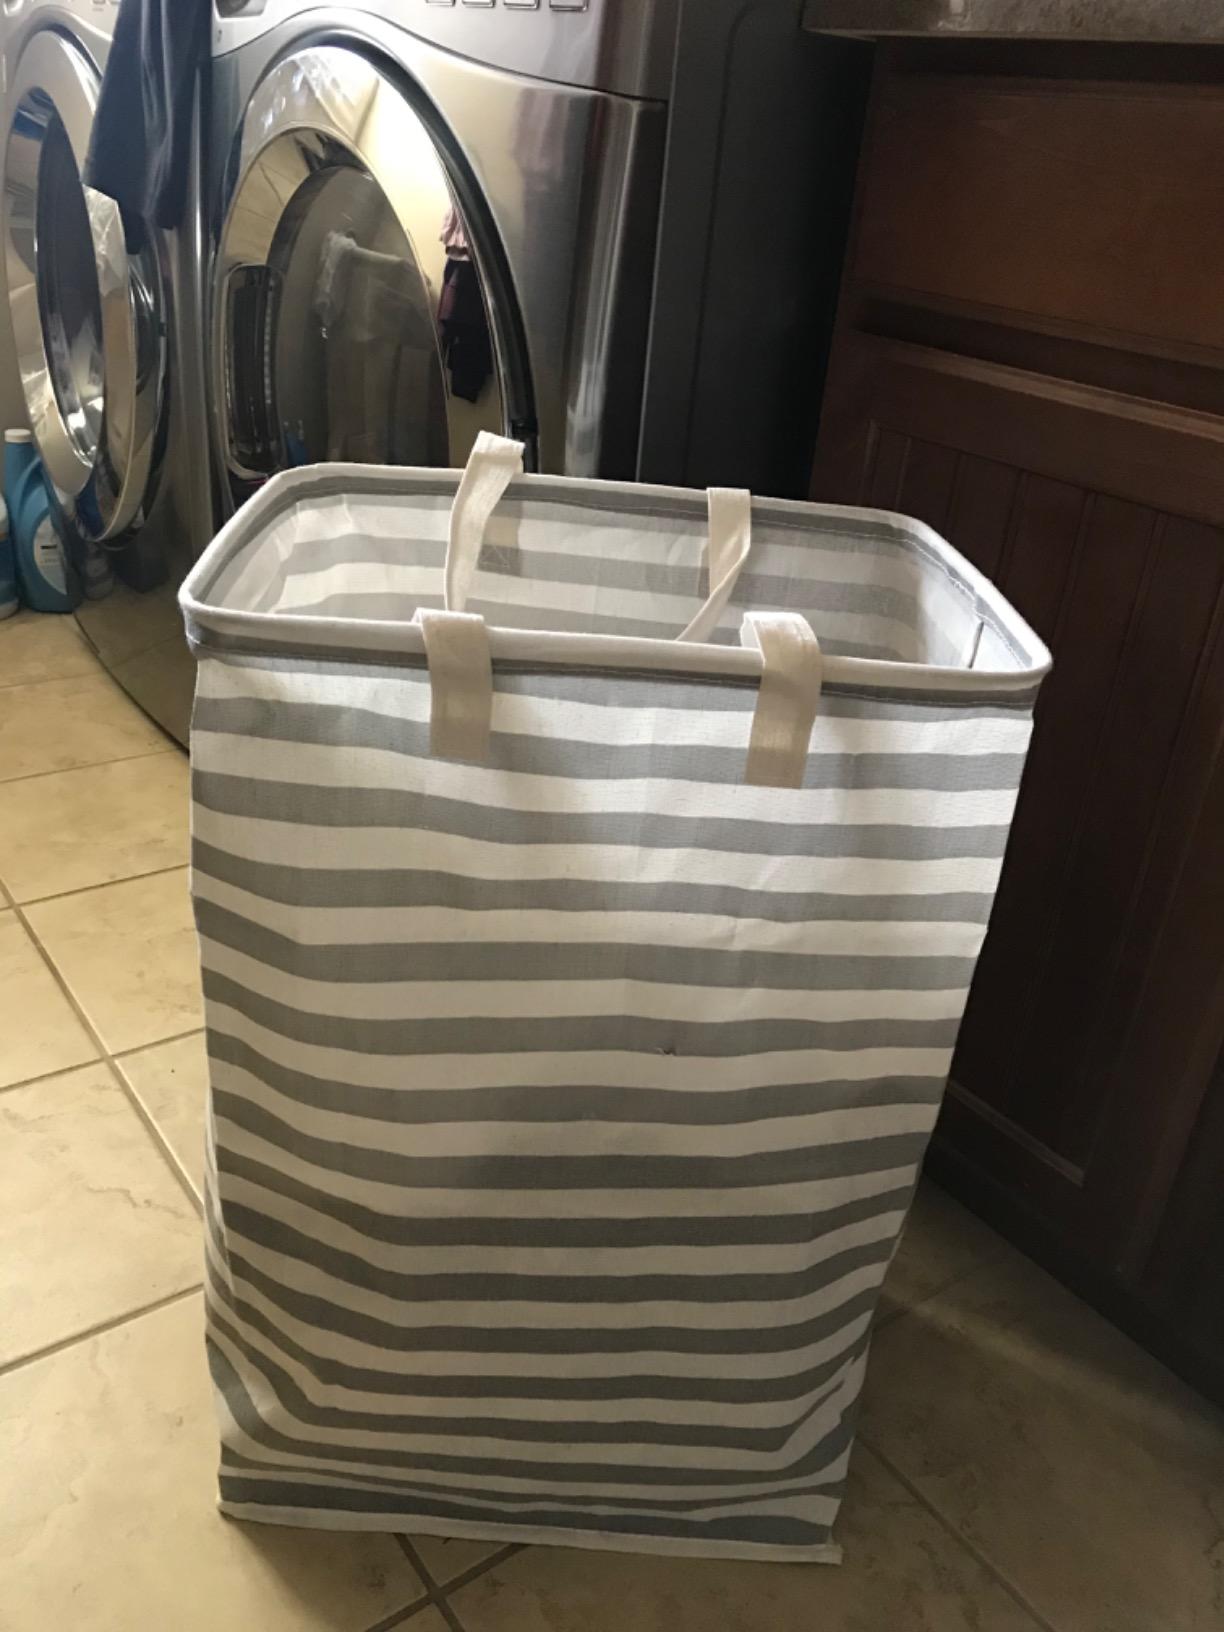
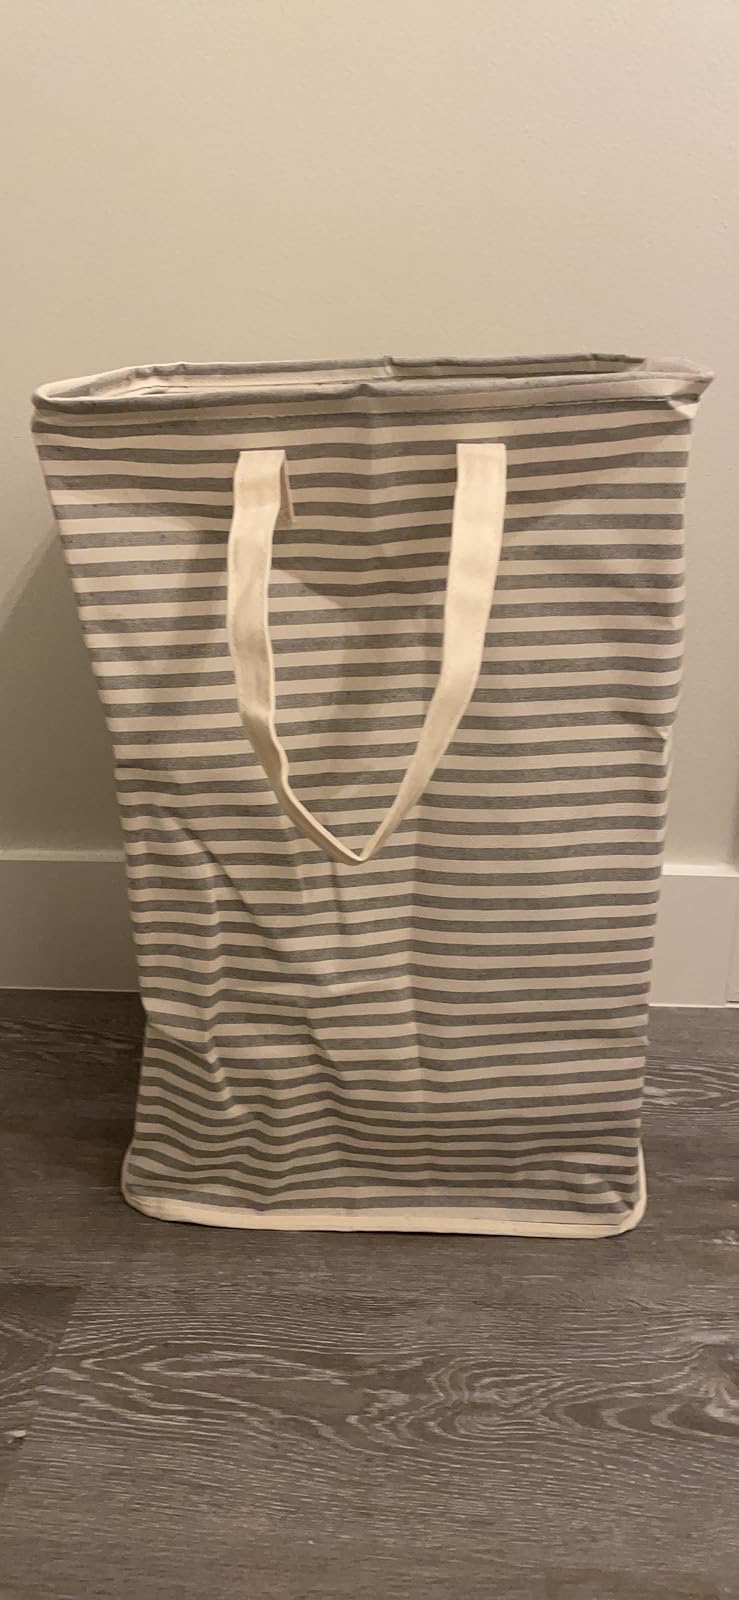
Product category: items_hamper
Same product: no